Norman Sjoman

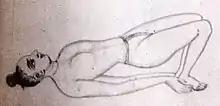
Sjoman discovered the illustrations of yoga asanas, such as Setubandhasana, in the 19th century "Sritattvanidhi" in the Mysore Palace.

In the mid 1980s, while doing research at the Mysore Palace, Sjoman made copies of the yoga section (9. "Kautuka nidhi") of the "Sritattvanidhi", a "colossal" illustrated compendium, authored in the 19th century in Karnataka by the then Maharaja. The book included diagrams of 122 yoga asanas. Unlike the few other known historical yoga treatises, the emphasis was solely on the physical activity. Some appeared based on Indian wrestling and other gymnastic exercises, in that aspect more closely resembling modern yoga as exercise forms such as Ashtanga (vinyasa) yoga. Both B. K. S. Iyengar and Pattabhi Jois, who are major influences on modern yoga forms, studied under teacher Tirumalai Krishnamacharya at the Mysore Palace in the 1930s. Sjoman further researched Krishnamacharya, finding several writings in the palace library. He discovered that the royal family, in the early 1900s, had employed a British gymnast to train the young princes. So, when Krishnamacharya arrived in the 1920s to start a yoga school, his schoolroom was the former gymnasium complete with ropes. Sjoman argues that several exercises detailed in a western gymnastics manual were incorporated into Krishnamacharya's syllabus, resulting in his vinyasa style, and further passed on to Iyengar and Jois. "The Yoga Tradition of the Mysore Palace" was published in 1996 including 122 asana illustrations and extracts from the gymnastics manual. Naturally, the radical, perhaps heretical, idea that some of the practice of modern yoga as exercise is based on something as mundane as British gymnastics caused a stir in the yoga world.